History of Notre Dame Fighting Irish football

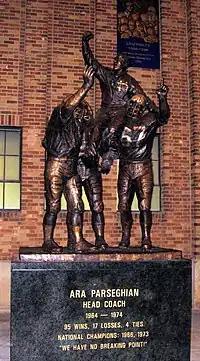
Ara Parseghian Statue, dedicated September 22, 2007

In 1964, Ara Parseghian left his job as the Northwestern head football coach when he was hired to take over the coaching duties at Notre Dame. He immediately brought the team back to a level of success in Irish football history that was comparable only to Rockne and Leahy. These three coaches have an 80% or greater winning percentage while at Notre Dame – Rockne at .881, Leahy at .864, and Parseghian at .836. Parseghian's teams never won fewer than seven nor lost more than three games during the ten game regular seasons of the era.